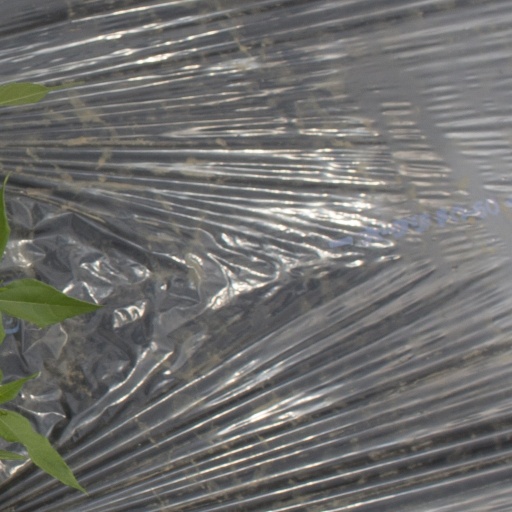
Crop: Jerusalem artichoke